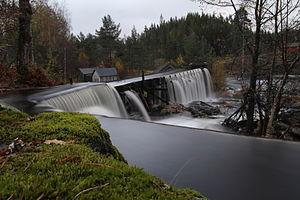
Des scieries, et de petits ateliers de transformation du bois tels saboterie, tournerie, boissellerie, menuiserie étaient et sont toujours activés par la force hydraulique.